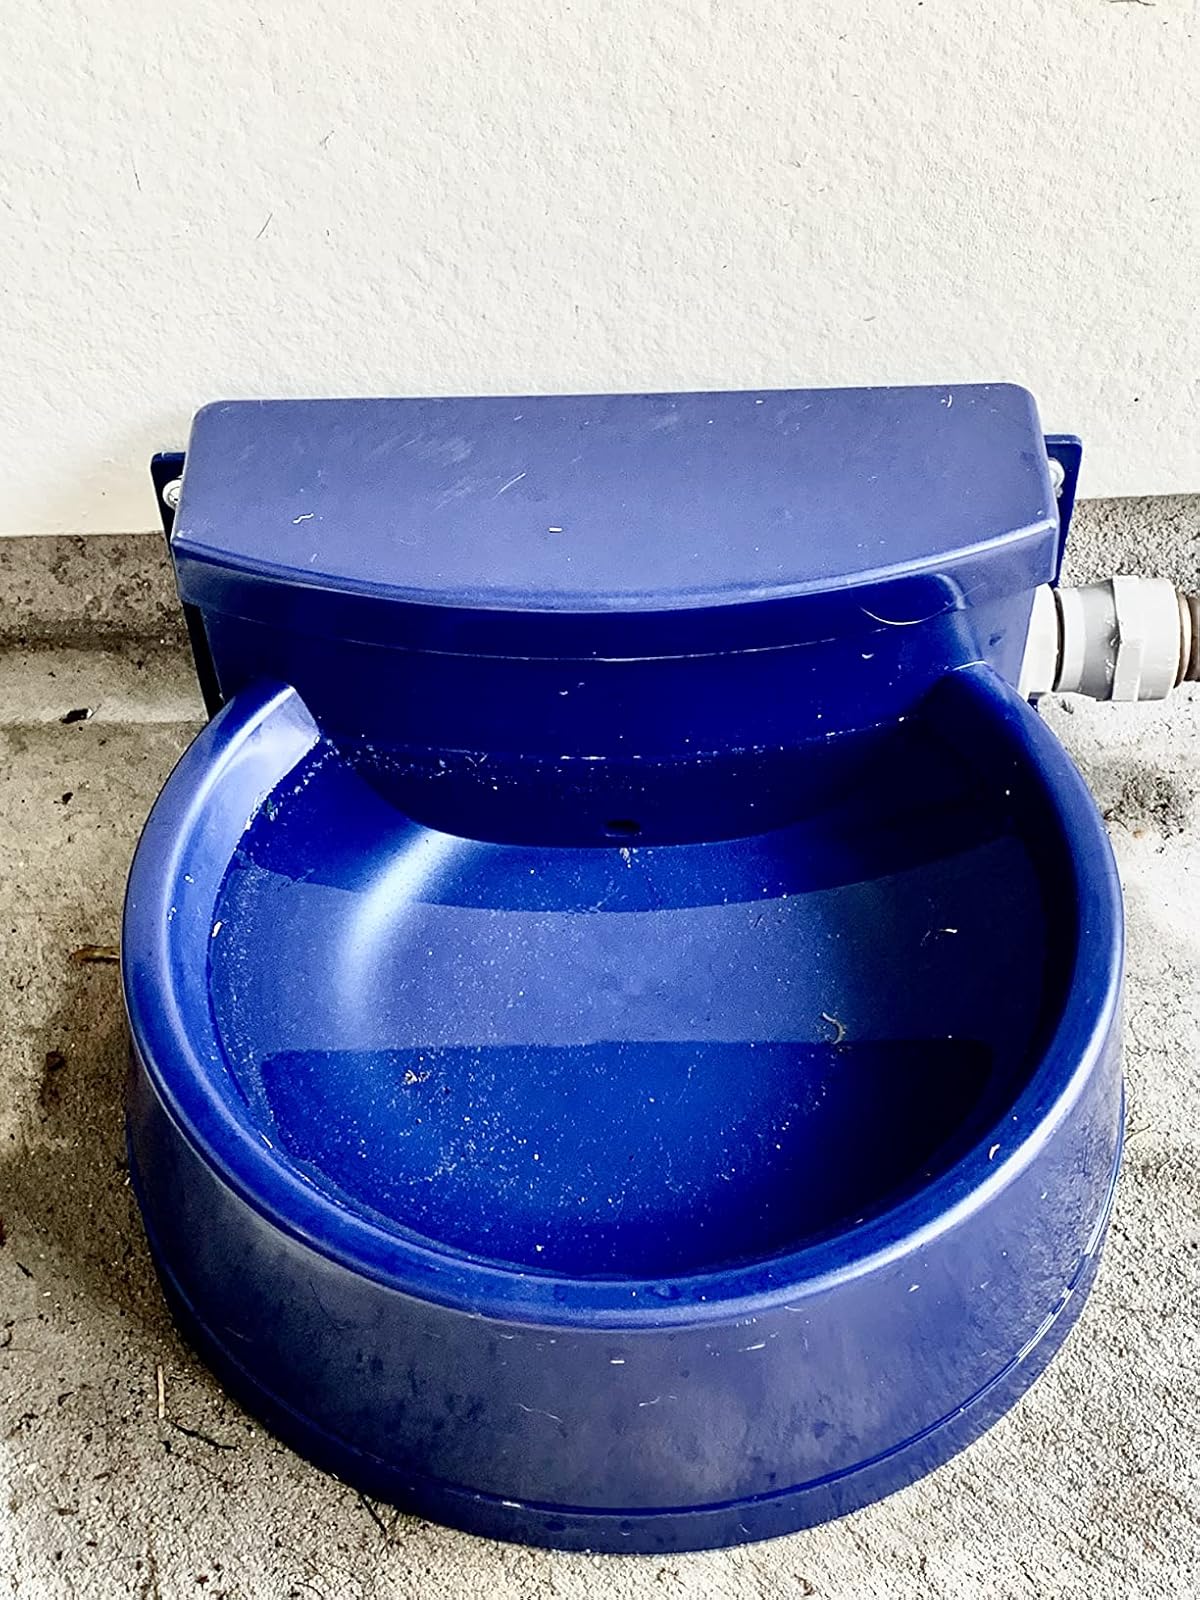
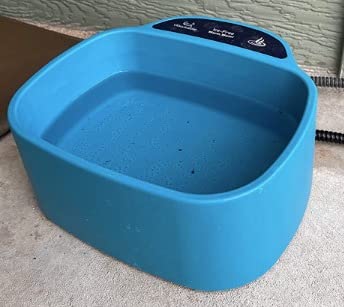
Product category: items_bowl
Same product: no